Effects of tropical cyclones

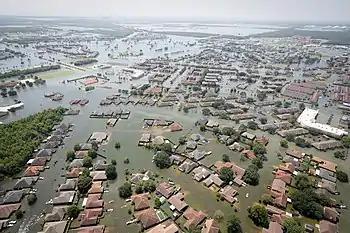
Flooding in Port Arthur, Texas caused by Hurricane Harvey. Harvey was the wettest and second-costliest tropical cyclone in United States history.

The storm surge, or the increase in sea level due to the cyclone, is typically the worst effect from landfalling tropical cyclones, historically resulting in 90% of tropical cyclone deaths. The relatively quick surge in sea level can move miles/kilometers inland, flooding homes and cutting off escape routes. The NOAA report about sea level states that the likeliness of storm surges during a hurricane has increased due to climate change, and by 2050, the chance of moderate flooding occurring will have increased by 10 times. The storm surges and winds of hurricanes may be destructive to human-made structures, but they also stir up the waters of coastal estuaries, which are typically important fish-breeding locales.